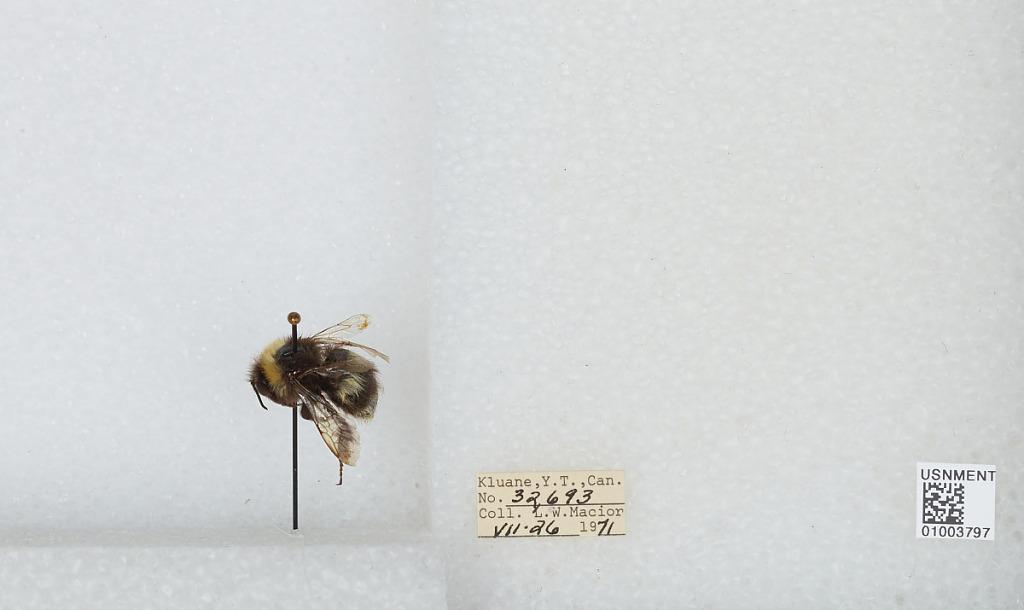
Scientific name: Bombus (Bombus) lucorum (Linnaeus)
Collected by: L. Macior
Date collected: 1971-7-26
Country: Canada
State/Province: Yukon Territory
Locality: Kluane
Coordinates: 60.75, -139.5